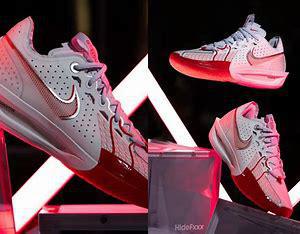
Brand: Nike
Model: G T Cut 3